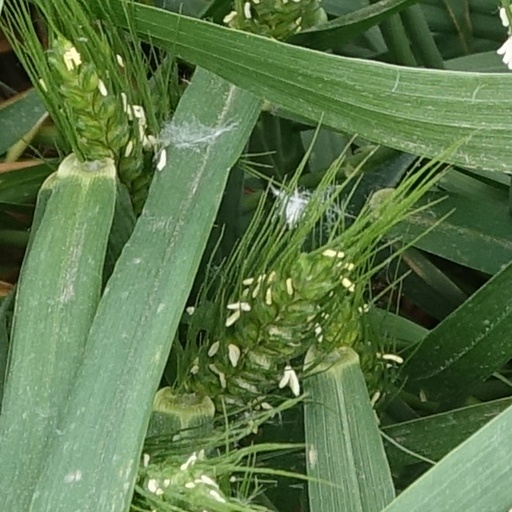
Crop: wheat